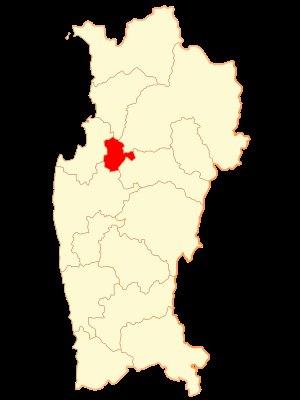
Andacollo est une ville et une commune du Chili de la province d'Elqui, elle-même située dans la région de Coquimbo. Elle est limitée à l'ouest par la commune de Coquimbo, au nord par la commune de La Serena, à l'est par les communes de Vicuña et Rio Hurtado et au sud par la commune de Ovalle.